United Kingdom in the Eurovision Song Contest 2022

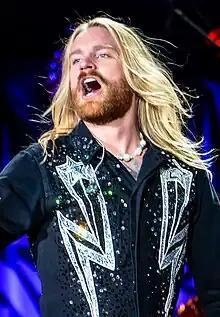
Sam Ryder was internally selected by the BBC.

On 21 October 2021, the day after the official list of participants in Eurovision 2022 was released, the BBC announced its plans for the British national selection, opting for an internal process no longer in collaboration with record label BMG, but with TaP Music instead. The management company's leading artists include Dua Lipa, Ellie Goulding and Lana Del Rey. Kate Phillips (BBC commissioning editor) stated that the new collaboration "will enable the BBC to tap into some great music talent" and that the broadcaster has "big ambitions for the 2022 contest". On 25 January 2022, TaP revealed that it had started shortlisting potential acts for the contest – with both established, emerging and brand new artists having approached it for Eurovision – and that it had worked with BBC Radio 1 and Scott Mills in order to choose the British representative.